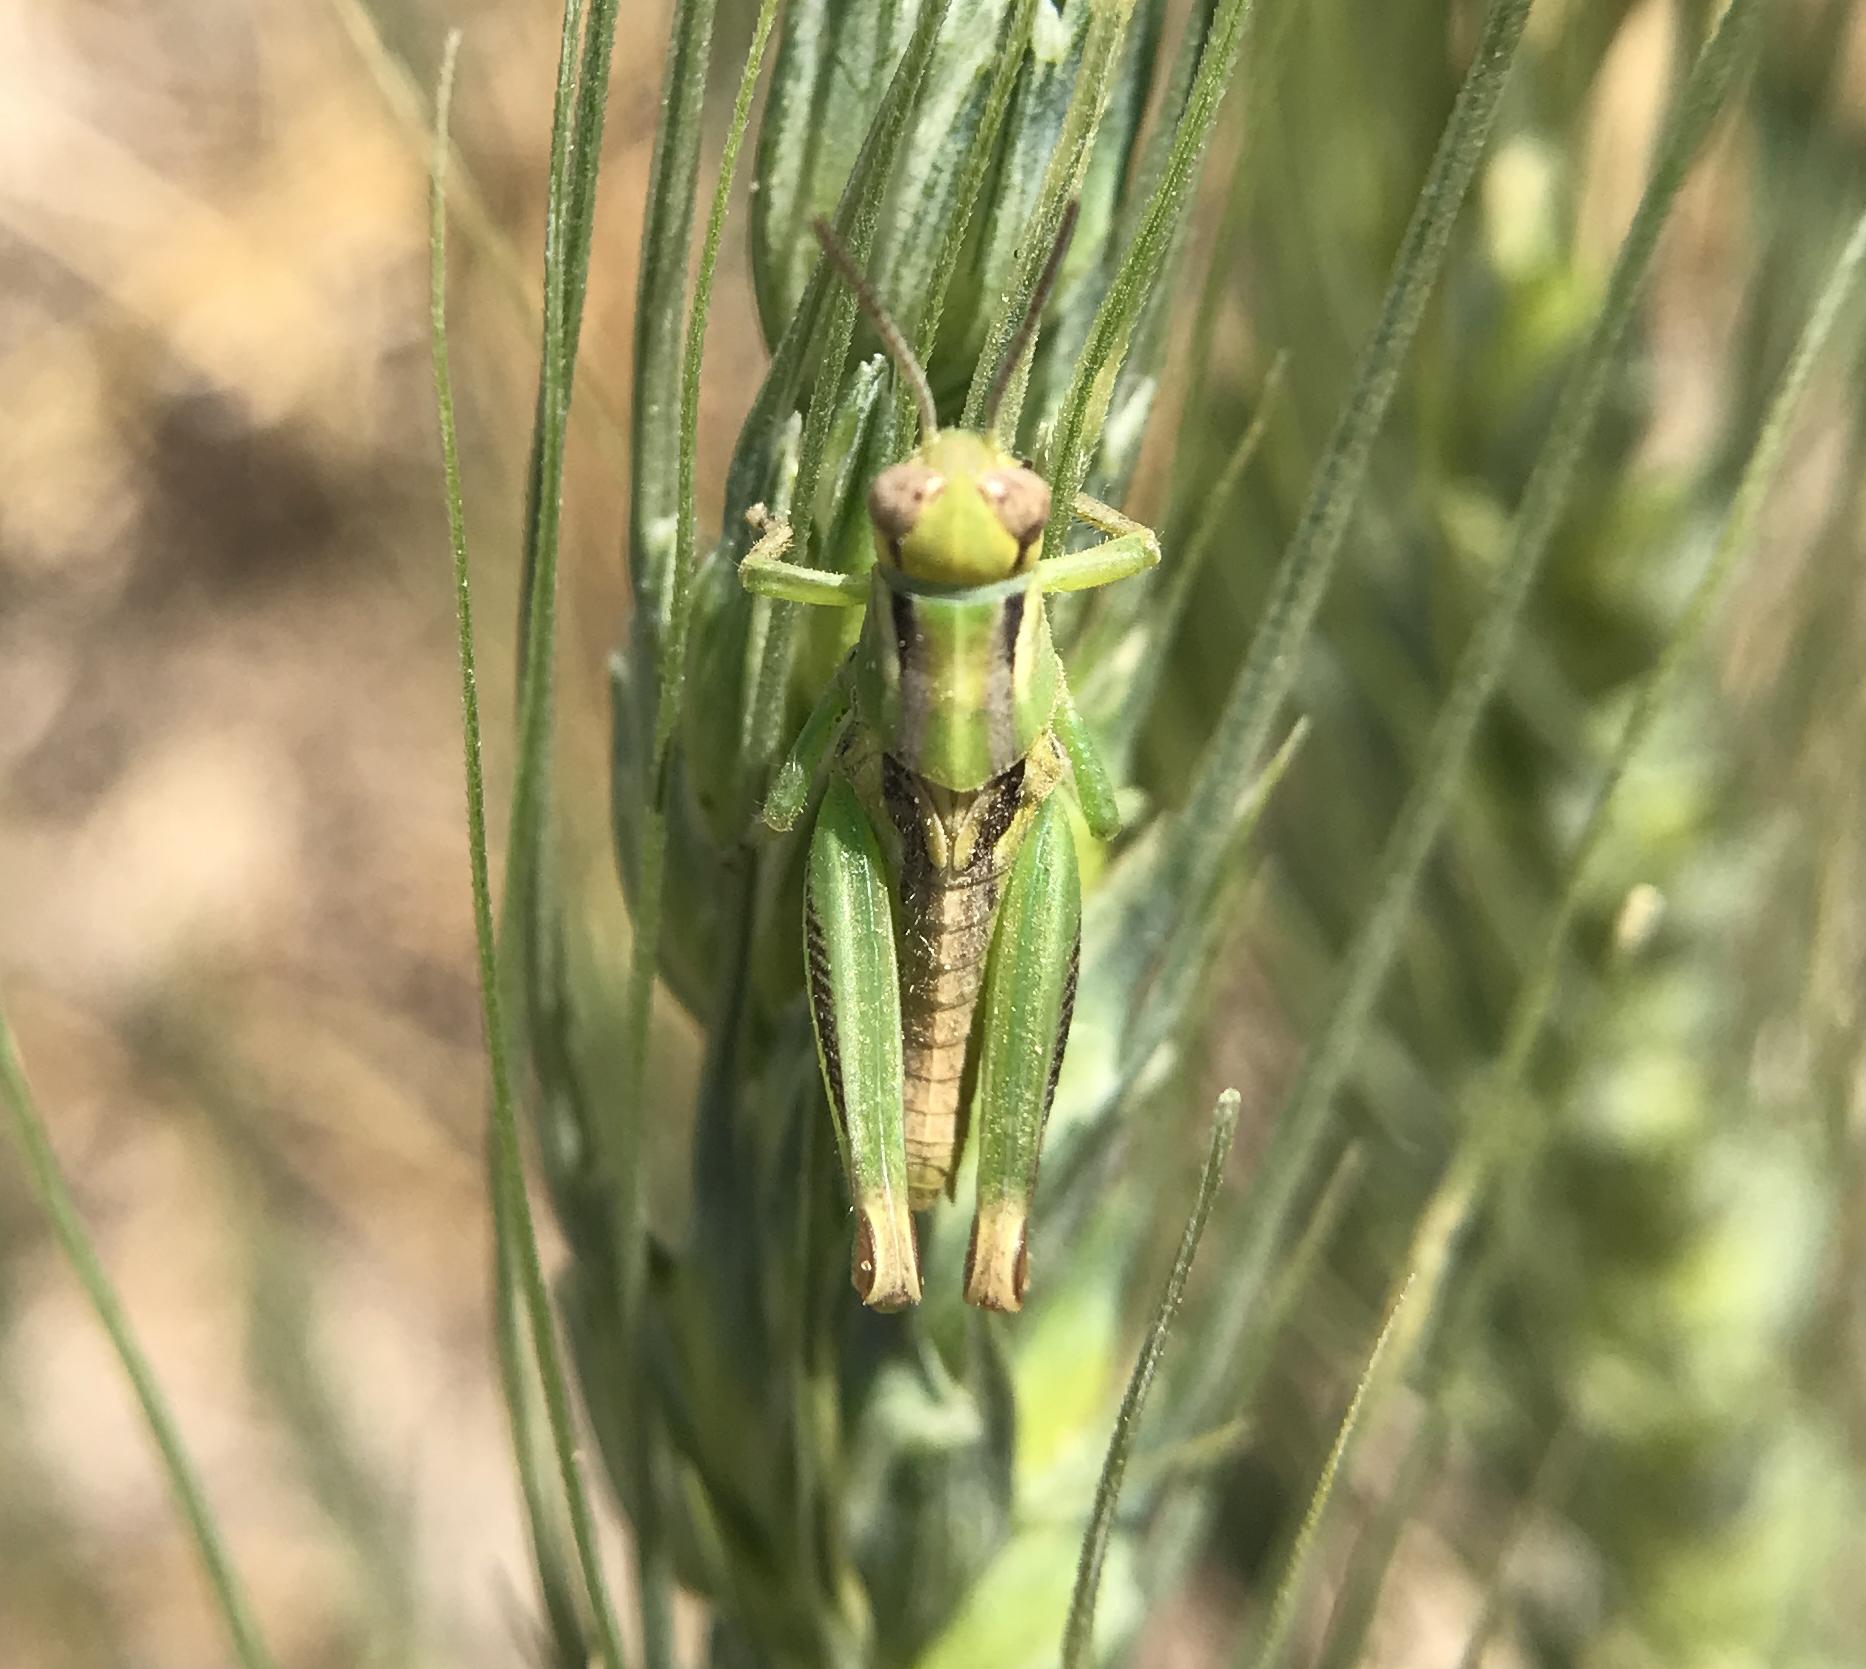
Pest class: occasional_pest